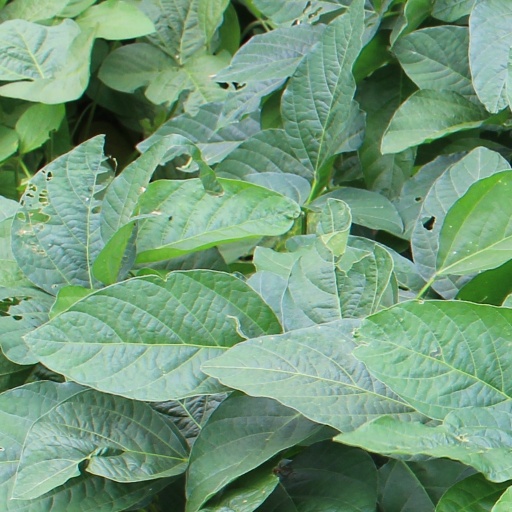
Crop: soybean